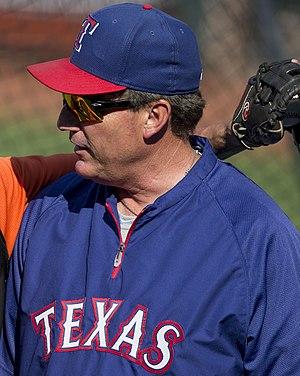
David Joseph Magadan est un joueur d'avant-champ au baseball qui a joué dans les Ligues majeures de 1986 à 2001. Il est l'actuel instructeur des frappeurs des Diamondbacks de l'Arizona.